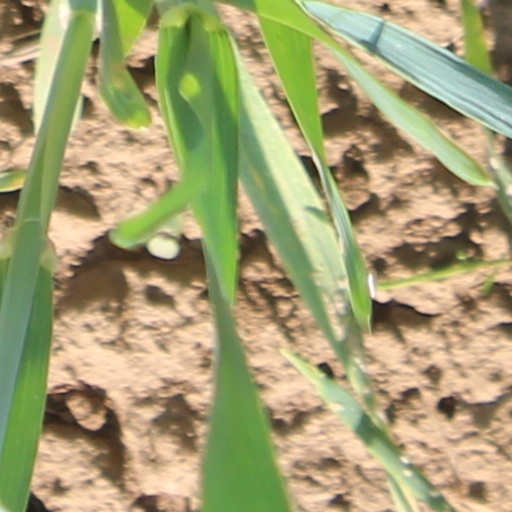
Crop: wheat